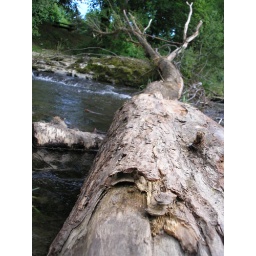
Fallen tree in a river